Jazz guitarist

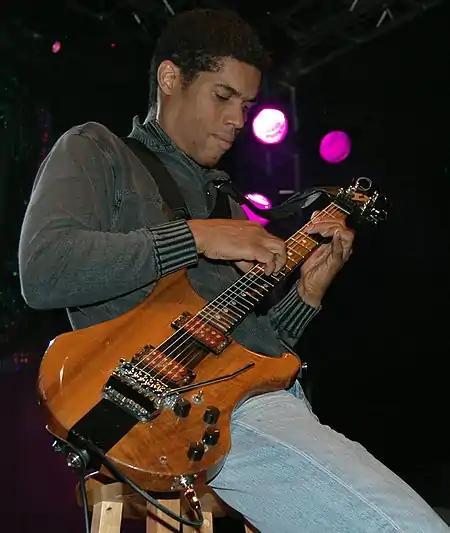
Stanley Jordan playing the fretboard like a keyboard

Playing an unamplified archtop guitar is feasible for rhythm guitar accompaniment in some small groups playing in small venues. However, playing single note guitar solos audibly without an amplifier is a challenge in larger ensembles and in larger halls. Django Reinhardt's Hot Club of France was a string quintet in which being heard over the other instruments was rarely a problem. Argentinian Oscar Alemán, who was in Paris at the same time as Reinhardt, tried to overcome the problem of audibility by using a resonator guitar, as did Eddie Durham, an arranger and trombonist with the Jimmie Lunceford orchestra who also played guitar. Durham experimented with amplification and became the first person to make audio recordings with electric guitar when he recorded with the Kansas City Five in the 1930s. He played a Gibson ES-150 arched-top which Gibson had started producing a couple years before. Durham persuaded Floyd Smith to buy an electric guitar, and while on tour he showed his amp to Charlie Christian.